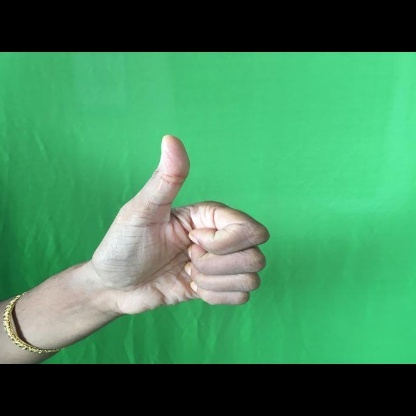
Mudra: Sikharam